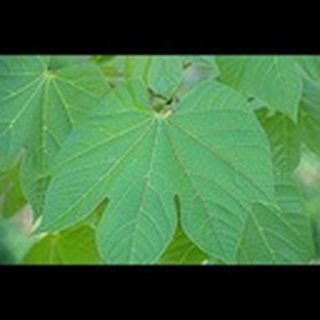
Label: healthy_cotton